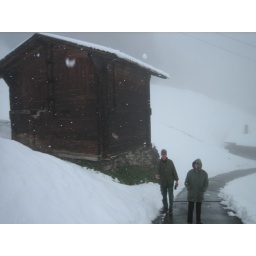
There's the snowball -- just above the roof of the building coming right at ya!